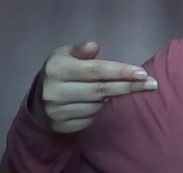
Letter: ghain